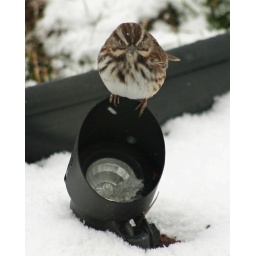
Bird sitting on one of the outdoor lights near the bird feeder.